Planets in astrology

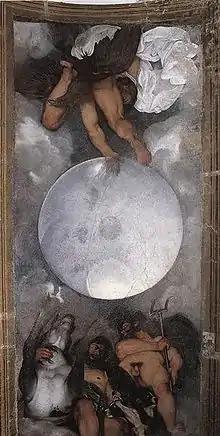
"Jupiter, Neptune, and Pluto", ceiling mural ("ca." 1597) created by Caravaggio for a room adjacent to the alchemical distillery of Cardinal Francesco Maria Del Monte: hovering around a translucent globe that represents the world are Jupiter with his eagle, Neptune holding a bident, and Pluto with a horse and Cerberus

Uranus governs societies, clubs, and any group based on humanitarian or progressive ideals. Uranus, the planet of sudden and unexpected changes, rules freedom and originality. In society, it rules radical ideas and people, as well as revolutionary events that upset established structures. Uranus is also associated with Wednesday and Saturday, alongside Mercury and Saturn (since Uranus is in the higher octave of Mercury and Saturn).